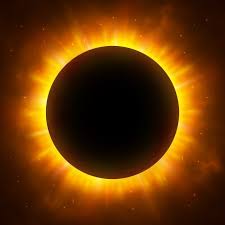
Waaw lii de jant bi la nataalu jant bi. Muy génnee ay ferñent yu mboq.
 Digg bi dafa ñuul.